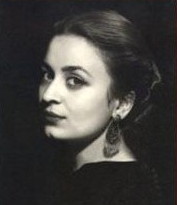
เจ้าหญิงดีนา บินต์ อับดุลฮะมีด

เจ้าหญิงดีนา บินต์ อับดุลฮะมีด (; ประสูติ 15 ธันวาคม พ.ศ. 2472 สิ้นพระชนม์ 21 สิงหาคม พ.ศ. 2562) เป็นอดีตพระบรมราชินีและพระอัครมเหสีพระองค์แรกในสมเด็จพระราชาธิบดีฮุสเซนแห่งจอร์แดน|สมเด็จพระราชาธิบดีฮุซัยน์แห่งจอร์แดน เป็นพระมารดาในเจ้าหญิงอิลา บินต์ ฮุสเซน|เจ้าหญิงอิลา บินต์ ฮุซัยน์
| สีพิเศษ = skyblue
| title = ชารีฟา
| image = Queendina.jpg
| caption = เจ้าหญิงดีน่าในปีพ.ศ. 2493
| succession = รายพระนามคู่อภิเษกสมรสในพระมหากษัตริย์แห่งจอร์แดน|สมเด็จพระราชินีแห่งจอร์แดน
| reign = 19 เมษายน พ.ศ. 2498 – 24 มิถุนายน พ.ศ. 2500 ()
| reign-type = ดำรงพระยศ
| predecessor3= สมเด็จพระราชินีไซน์ อัล-ชาราฟ เฏาะลาลแห่งจอร์แดน|สมเด็จพระราชินีไซน์
| successor3 = สมเด็จพระราชินีอาลียาแห่งจอร์แดน|สมเด็จพระราชินีอาลียา
| birth_name = ชารีฟาดีน่า บินต์ อับดุลฮะมีด
| birth_place = กรุงไคโร, ประเทศอียิปต์
| death_place = กรุงอัมมาน, ประเทศจอร์แดน
| burial_place= พระราชวังรักฮาดาน
| death_style = สิ้นพระชนม์
| spouse-type = พระสวามี
| issue = เจ้าหญิงอิลา บินต์ ฮุสเซน|เจ้าหญิงอิลา
| issue-type = พระบุตร
| house = ราชวงศ์ฮัชไมต์|ฮัชไมต์ (อภิเษกสมรส)
| father = ชารีฟอับดุลฮะมีด บิน มุฮัมมัด อับดุลอะซีซ อัลเอาน์
| father-type = พระบิดา
| mother = นางฟะฮ์รียะฮ์ บะรอฟ
| mother-type = พระมารดา
| religion = ศาสนาอิสลาม
==พระประวัติ==
===พระชนม์ชีพในวัยเยาว์===
เจ้าหญิงดีน่า บินต์ อับดุลฮะมีดแห่งจอร์แดน ประสูติเมื่อวันที่ 15 ธันวาคม พ.ศ. 2472 เป็นธิดาของ"ชารีฟ"อับดุลฮะมีด บิน มุฮัมมัด อับดุลอะซีซ อัลเอาน์ กับนางฟะฮ์รียะฮ์ บะรอฟ Royal Ark มีพระนามเดิมว่า "ชารีฟา"ดีน่า บินต์ อับดุลฮะมีด ครอบครัวของพระองค์เป็นสมาชิกแห่งราชสกุลฮาชิม (ราชวงศ์ฮัชไมต์) ดังนั้นพระองค์จึงทรงมีสิทธิ์ในการใช้พระบรรดาศักดิ์ ชารีฟาแห่งมักกะฮ์|เมกกะ ในฐานะที่ทรงเป็นลูกหลานของผู้สืบเชื้อสายจากฮะซัน อิบน์ อะลี ผู้เป็นหลานชายในศาสดามุฮัมมัด เจ้าหญิงดีน่ายังทรงเป็นพระญาติชั้นที่สามของสมเด็จพระเจ้าเฏาะลาลแห่งจอร์แดน พระสสุระ (พ่อสามี)ในอนาคตของพระองค์ นอกจากนี้ พระองค์ทรงสืบเชื้อสายมาจากตระกูลผู้ดีชั้นสูงของอียิปต์ ผ่านทางพระชนนี
===การศึกษา===
เช่นเดียวกับบุตร - ธิดาคนอื่นๆของผู้ดีชนชั้นสูงอาหรับ เจ้าหญิงดีน่าทรงถูกส่งไปศึกษาต่อยังโรงเรียนประจำในประเทศอังกฤษ ต่อมาพระองค์ทรงสำเร็จการศึกษาวิชาวรรณคดีอังกฤษจากวิทยาลัยเกอร์ตัน มหาวิทยาลัยเคมบริดจ์และสาขาสังคมศาสตร์จากวิทยาลัยเบดฟอร์ด กรุงลอนดอน#refShlaim 2008|Shlaim, p. 179-83
===การทำงาน===
หลังจากทรงสำเร็จการศึกษา พระองค์ทรงสอนวรรณคดีและปรัชญาภาษาอังกฤษที่มหาวิทยาลัยไคโร ประเทศอียิปต์ ในขณะที่ทรงพำนักอยู่ในเขตชานเมืองที่ร่ำรวยกับพระชนกและพระชนนีของพระองค์ เจ้าหญิงดีน่าทรงมีพระสิริโฉมที่งดงาม ทรงมีการศึกษาระดับสูงและมีพระจริยวัตรที่ซับซ้อน พระองค์ทรงเป็นที่ชื่นชอบของคณะผู้ติดตามและเหล่าพระสหายของพระองค์หลายคน King Hussein, Princess Dina and Princess Alia
== สมเด็จพระราชินี ==
===อภิเษกสมรส===
ไฟล์:1955-king-hussein-and-queen-dina.jpg|left|thumb|300x300px|สมเด็จพระราชาธิบดีฮุซัยน์และสมเด็จพระราชินีดีน่าในวันพระราชพิธีราชาภิเษกสมรสเมื่อวันที่ 19 เมษายน พ.ศ. 2498
เจ้าหญิงดีน่ามีพระปฏิสันถารครั้งแรกกับสมเด็จพระราชาธิบดีฮุสเซนแห่งจอร์แดน|สมเด็จพระราชาธิบดีฮุซัยน์แห่งจอร์แดน พระญาติห่างๆของพระองค์ ในปีพ.ศ. 2495 ณ กรุงลอนดอนที่บ้านของพระญาติจากประเทศอิรัก|อิรัก สมเด็จพระราชาธิบดีขณะนั้นยังทรงศึกษาอยู่ที่โรงเรียนฮาร์โรว์ ในขณะที่พระองค์ทรงกำลังศึกษาอยู่ที่วิทยาลัยเกอร์ตัน มหาวิทยาลัยเคมบริดจ์ และทรงกำลังศึกษาระดับปริญญาตรี คณะศิลปศาสตร์และทรงได้รับเกียรตินิยม หลังจากทรงสำเร็จการศึกษาพระองค์เสด็จไปที่ประเทศอียิปต์|อียิปต์ซึ่งสมเด็จพระราชาธิบดีฮุสเซนแห่งจอร์แดน|สมเด็จพระราชาธิบดีฮุซัยน์ เสด็จพระราชดำเนินไปทรงพบพระองค์ที่เมืองมาดิหลังจากนั้น
ในปีพ.ศ. 2497 สมเด็จพระราชินีไซน์ อัล-ชาราฟ เฏาะลาลแห่งจอร์แดน|สมเด็จพระราชินีไซน์ พระราชชนนีในสมเด็จพระราชาธิบดีฮุสเซนแห่งจอร์แดน|สมเด็จพระราชาธิบดีฮุซัยน์ ผู้ทรงมีอิทธิพลสำคัญในช่วงต้นรัชกาลได้ทรงประกาศการหมั้นระหว่างสมเด็จพระราชาธิบดีและชารีฟาดีน่า บินต์ อับดุลฮะมีด การจับคู่กันของทั้งสองพระองค์ครั้งนี้ถือว่าสมบูรณ์แบบเนื่องจากเจ้าหญิงดีน่าทรงเป็นเจ้าหญิงแห่งราชวงศ์ฮัชไมต์พระองค์หนึ่ง และทรงได้รับการศึกษาที่ดีที่สุดจากตะวันตก
เจ้าหญิงดีน่าทรงเข้าพระราชพิธีราชาภิเษกสมรสกับสมเด็จพระราชาธิบดีฮุสเซนแห่งจอร์แดน|สมเด็จพระราชาธิบดีฮุซัยน์แห่งจอร์แดน ในวันที่ 19 เมษายน พ.ศ. 2498 ณ พระราชวังรักฮาดาน โดยพระองค์ทรงมีพระชันษา 26 ปีและพระราชสวามีทรงมีพระชนมายุ 19 พรรษา
เจ้าหญิงดีน่าทรงได้รับการสถาปนาขึ้นดำรงพระอิสริยยศ สมเด็จพระราชินีแห่งจอร์แดน ตามที่ผู้เขียน ไอซิส ฟาฮ์มี ผู้ขอพระราชทานสัมภาษณ์เจ้าหญิงดีน่าต่อหน้าพระพักต์พระราชสวามีของพระองค์ในวันอภิเษกสมรส สมเด็จพระราชาธิบดีฮุสเซนแห่งจอร์แดน|สมเด็จพระราชาธิบดีฮุซัยน์รับสั่งอย่างชัดเจนว่าสมเด็จพระราชินีจะทรงไม่มีบทบาทใดๆทางการเมือง ซึ่งฟาฮ์มีได้ตั้งข้อสังเกตว่าสมเด็จพระราชาธิบดีทรงมีพระราชดำริที่จะทรงใช้พระราชอำนาจเหนือเจ้าหญิงดีน่าซึ่งมีพระจริยวัตรที่เข้มแข็งและแข็งแกร่ง รวมถึงสมเด็จพระราชินีไซน์ อัล-ชาราฟ เฏาะลาลแห่งจอร์แดน|สมเด็จพระราชินีไซน์ซึ่งทรงพระราชดำริแบบเดียวกันกับพระราชโอรสว่าเจ้าหญิงดีน่าจะทรงเป็นภัยต่อสถานะของพระองค์เองในอนาคต
===พระบุตร===
วันที่ 13 กุมภาพันธ์ พ.ศ. 2499 พระองค์ทรงมีพระประสูติกาลเจ้าหญิงอิลา บินต์ ฮุสเซน พระราชธิดาพระองค์แรกในสมเด็จพระราชาธิบดีฮุสเซนแห่งจอร์แดน และเป็นพระบุตรเพียงพระองค์เดียวของพระองค์
==เจ้าหญิงแห่งจอร์แดน==
===ทรงหย่า===
ในปีพ.ศ. 2499 ในขณะที่สมเด็จพระราชินีเสด็จพระราชดำเนินไปประทับพัก ณ ประเทศอียิปต์ สมเด็จพระราชาธิบดีมีพระราชประสงค์ที่จะทรงแยกทางจากพระองค์ สมเด็จพระราชาธิบดีฮุสเซนแห่งจอร์แดน|สมเด็จพระราชาธิบดีฮุซัยน์น่าจะทรงทำเช่นนั้นเมื่อทรงได้รับการกระตุ้นจากพระราชชนนีของพระองค์ ทั้งสองพระองค์ทรงหย่ากันเมื่อวันที่ 24 มิถุนายน พ.ศ. 2500 ในช่วงเวลาที่ตึงเครียดระหว่างประเทศจอร์แดน|จอร์แดนและอียิปต์ และพระอิสริยยศของพระองค์ที่ถูกลดลงจาก"สมเด็จพระราชินีแห่งจอร์แดน"เหลือเพียง เจ้าหญิงดีน่า อับดุลฮะมีดแห่งจอร์แดน
อดีตสมเด็จพระราชินีทรงไม่ได้รับอนุญาตให้พบกับพระธิดาของพระองค์ในบางครั้งหลังจากทรงหย่า
===เสกสมรสครั้งที่สอง===
วันที่ 7 ตุลาคม พ.ศ. 2513 เจ้าหญิงดีน่าทรงเสกสมรสกับเศาะลาห์ อัตตะอ์มะรี ผู้ซึ่งปฏิบัติหน้าที่เป็นหน่วยรบแบบกองโจรปาเลสไตน์ที่ได้กลายเป็นเจ้าหน้าที่ระดับสูงในองค์การปลดปล่อยปาเลสไตน์ แต่เขากลับถูกกักขังโดยชาวประเทศอิสราเอล|อิสราเอลในปีพ.ศ. 2525 ในปีต่อมาเจ้าหญิงดีน่าได้ทรงเจรจาแลกเปลี่ยนนักโทษที่ใหญ่ที่สุดแห่งหนึ่งในประวัติศาสตร์โดยปล่อยตัวพระสวามีของพระองค์และนักโทษอีก 8,000 คน
==สิ้นพระชนม์==
เจ้าหญิงดีนา บินต์ อับดุลฮะมีด สิ้นพระชนม์เมื่อวันที่ 21 สิงหาคม พ.ศ. 2562 ณ กรุงอัมมาน สิริพระชันษา 89 ปี
==พระเกียรติยศ==
===พระอิสริยยศ===
• "ชารีฟา"ดีน่า บินต์ อับดุลฮะมีด (15 ธันวาคม พ.ศ. 2472 – 19 เมษายน พ.ศ. 2498)
• "เฮอร์มาเจสตี้" สมเด็จพระราชินีแห่งจอร์แดน (19 เมษายน พ.ศ. 2498 – 24 มิถุนายน พ.ศ. 2500)
• "เฮอร์รอยัลไฮเนส" เจ้าหญิงดีน่า อับดุลฮะมีดแห่งจอร์แดน (24 มิถุนายน พ.ศ. 2500 – 7 ตุลาคม พ.ศ. 2513)
• เจ้าหญิงดีน่า อับดุลฮะมีดแห่งจอร์แดน (7 ตุลาคม พ.ศ. 2513 – 21 สิงหาคม พ.ศ. 2562)
===เครื่องราชอิสริยาภรณ์จอร์แดน===
* ไฟล์:Jordan004.gif|50px Dame Grand Cordon of the Supreme Order of the Renaissance, special class (Kingdom of Jordan, 19 เมษายน พ.ศ. 2498). Royal Ark
===เครื่องราชอิสริยาภรณ์ต่างประเทศ===
* ไฟล์:ESP Order of Civil Merit GC.svg|50x50px Dame Grand Cross of the Order of Civil Merit (Spain, 3 มิถุนายน 2498). Boletín Oficial del Estado
==แหล่งข้อมูลอื่น==
== อ้างอิง ==
 "Queen Dina". Cairo Times. 1999. Archived from the original on 21 September 2010.
 Fahmy, Isis (2003). Around the World with Isis. Papadakis Publisher. p. 65. ISBN 9781901092493.
 Dann, Uriel (1991). King Hussein and the Challenge of Arab Radicalism. Oxford University Press. p. 22. ISBN 0195361210.
 Sinai, Anne (1977). The Hashemite Kingdom of Jordan and the West Bank: a handbook. USA: American Academic Association for Peace in the Middle East. ISBN 0-917158-01-6.
หมวดหมู่:ราชินีแห่งจอร์แดน
หมวดหมู่:เจ้าหญิงจอร์แดน
หมวดหมู่:ราชวงศ์ฮัชไมต์
หมวดหมู่:ชาวอียิปต์
หมวดหมู่:ชาวจอร์แดนเชื้อสายอียิปต์
หมวดหมู่:ชาวจอร์แดนเชื้อสายเซอร์แคเชีย
หมวดหมู่:บุคคลจากไคโร
หมวดหมู่:สมเด็จพระราชินี
หมวดหมู่:บุคคลจากมหาวิทยาลัยเคมบริดจ์